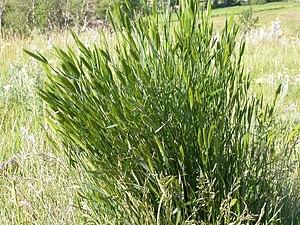
Agropyron cristatum est une espèce de plantes monocotylédones de la famille des Poaceae, originaire d'Eurasie.